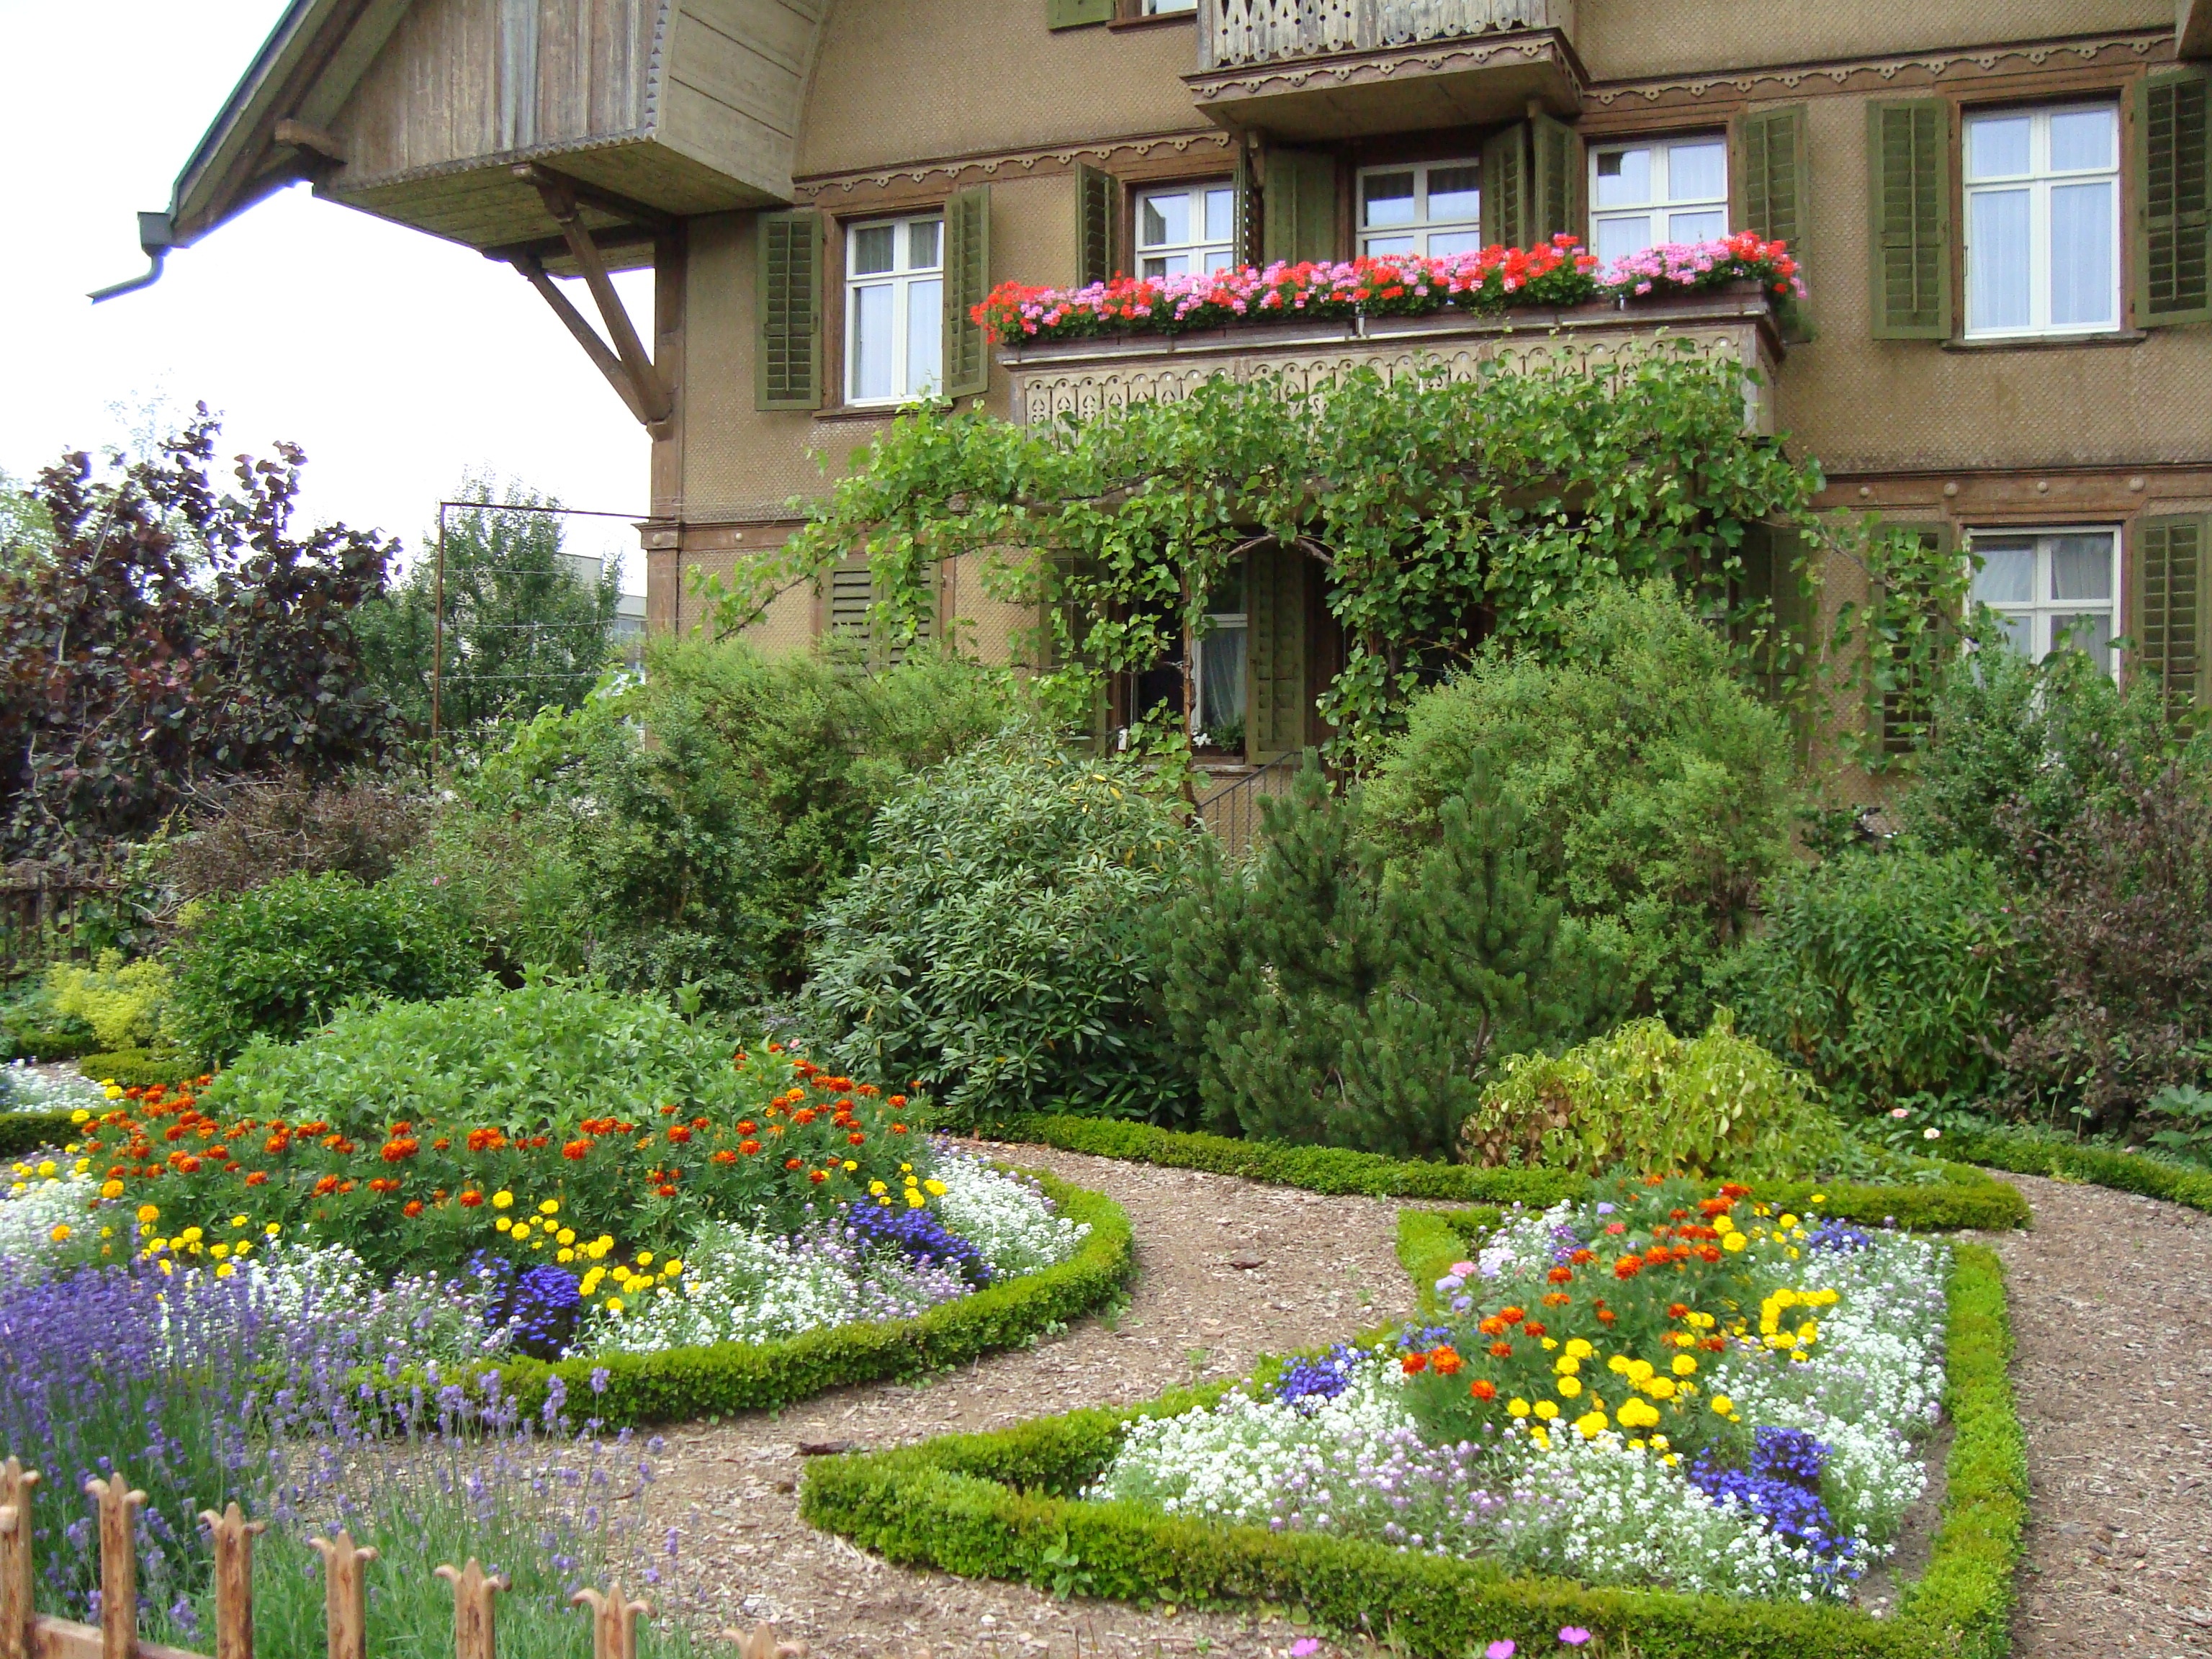
lawn, flower, backyard, botany, garden, landscaping, courtyard, shrub, farmhouse, botanical garden, estate, yard, real estate, cottage garden, sumiswald, berner garden, berner home, landscape architect